Spanish Banks

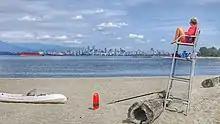
Lifeguard at work Spanish Banks Beach

Spanish Bank East is situated west of Tolmie Street on Northwest Marine Drive. The beach is equipped with thirty sand volleyball courts that operate on a first-come, first-served basis. There are lifeguards on site (from Victoria Day to Labour Day), and a concession stand. A popular activity on Spanish Banks East is skimboarding in the many shallow pools and waves.